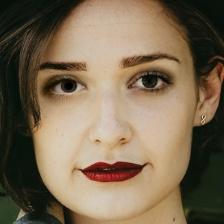
Label: faces